Archaeology of Wales

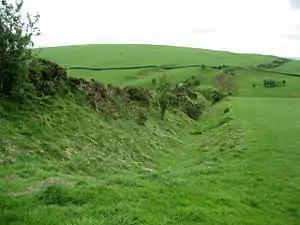
Offa's Dyke, near Clun.

Pentre Ifan, a Neolithic cromlech, is symbolic of Welsh heritage, and is called one of Wales' most well known prehistoric monuments.